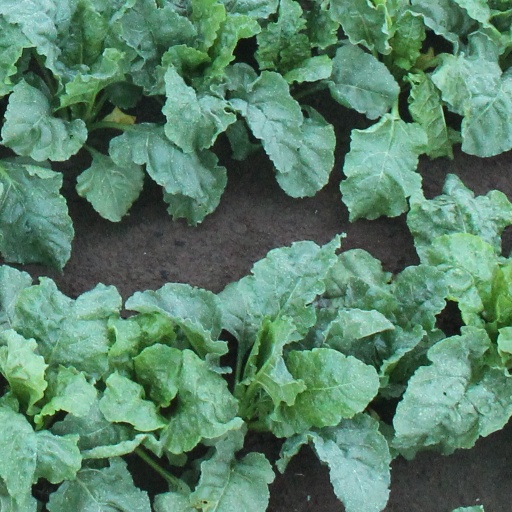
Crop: sugar beet